Joos de Momper

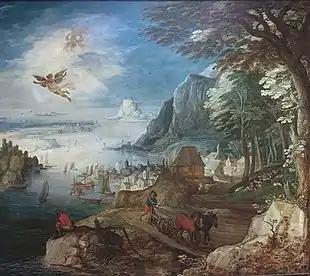
"Landscape with the Fall of Icarus", 1579–1635, Nationalmuseum, Stockholm

Joos de Momper was born in an artistic family of Antwerp and was named after his grandfather who was a landscape painter. His father was Bartholomeus de Momper the Elder and his mother Suzanna Halfroose. He learned to paint from his father who was a painter, art dealer, printer and publisher.